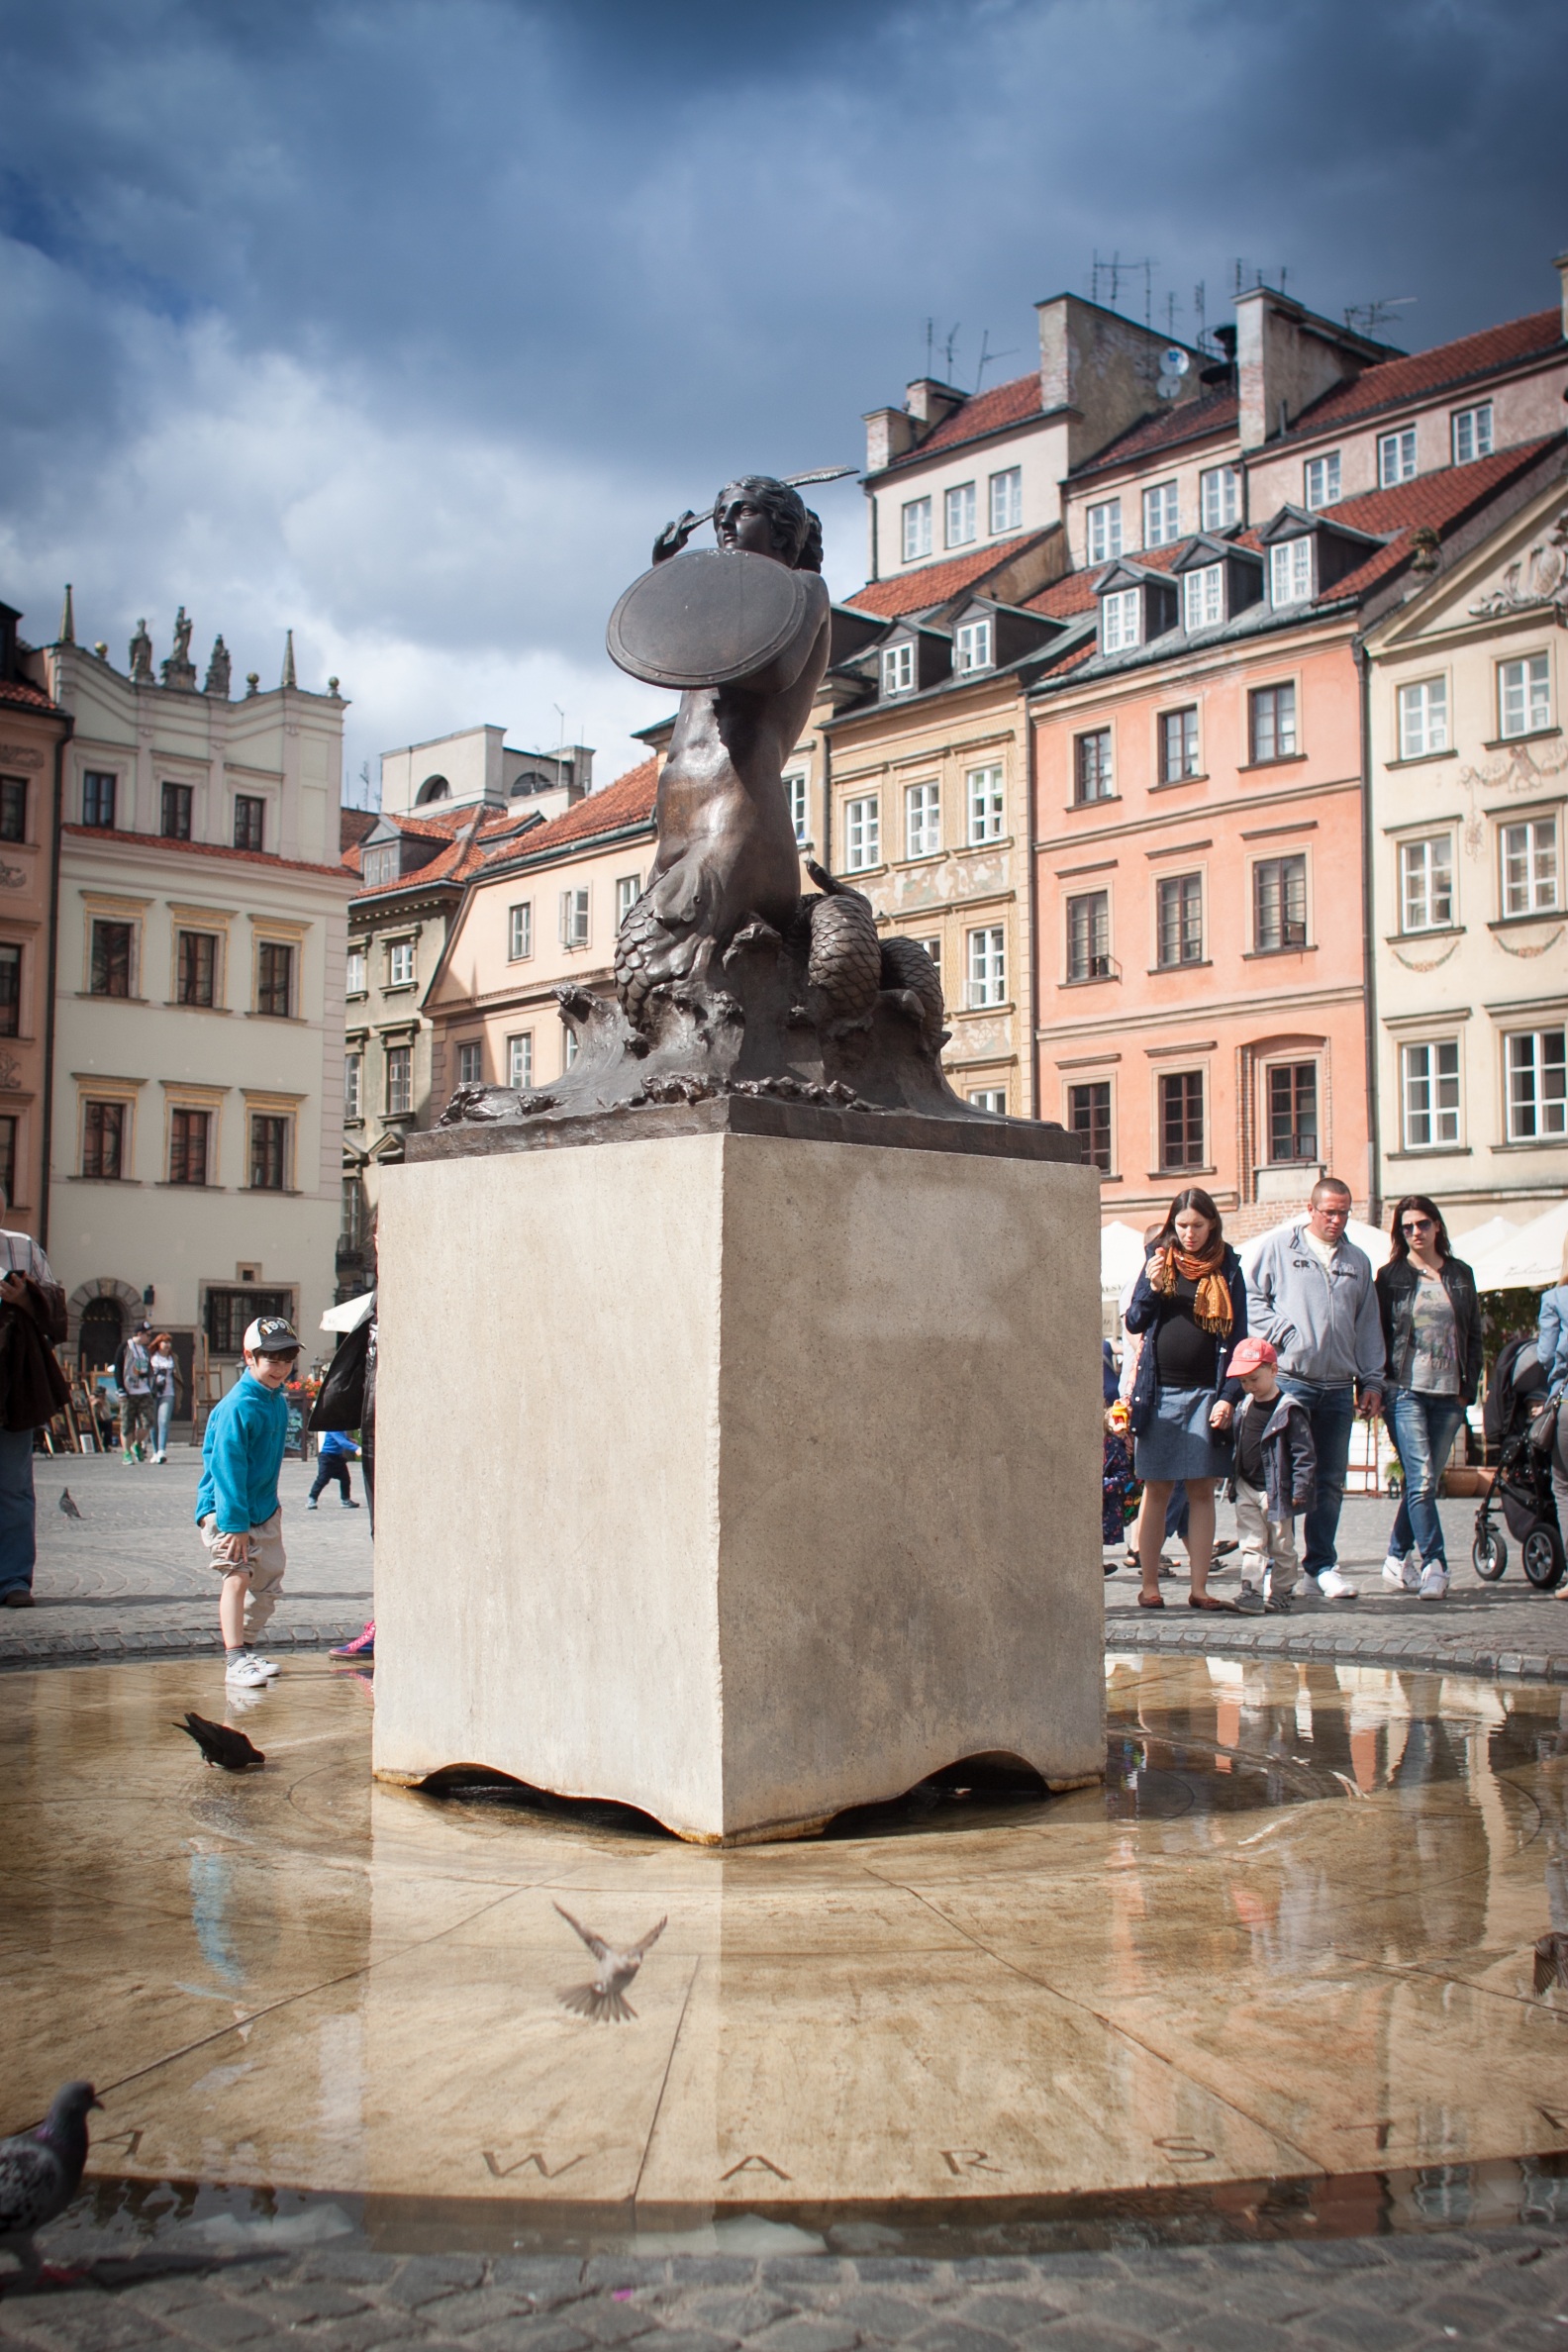
architecture, street, town, city, monument, travel, statue, tourism, old house, old town, sculpture, art, temple, tourists, poland, fountain, history, town square, mood, colored townhouses, legend, water feature, monuments, old buildings, the market, old market, the old town, urban area, ancient history, human settlement